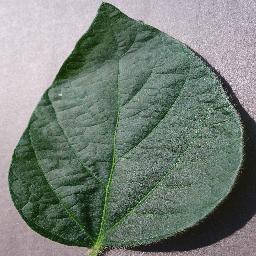
Label: Soybean___healthy